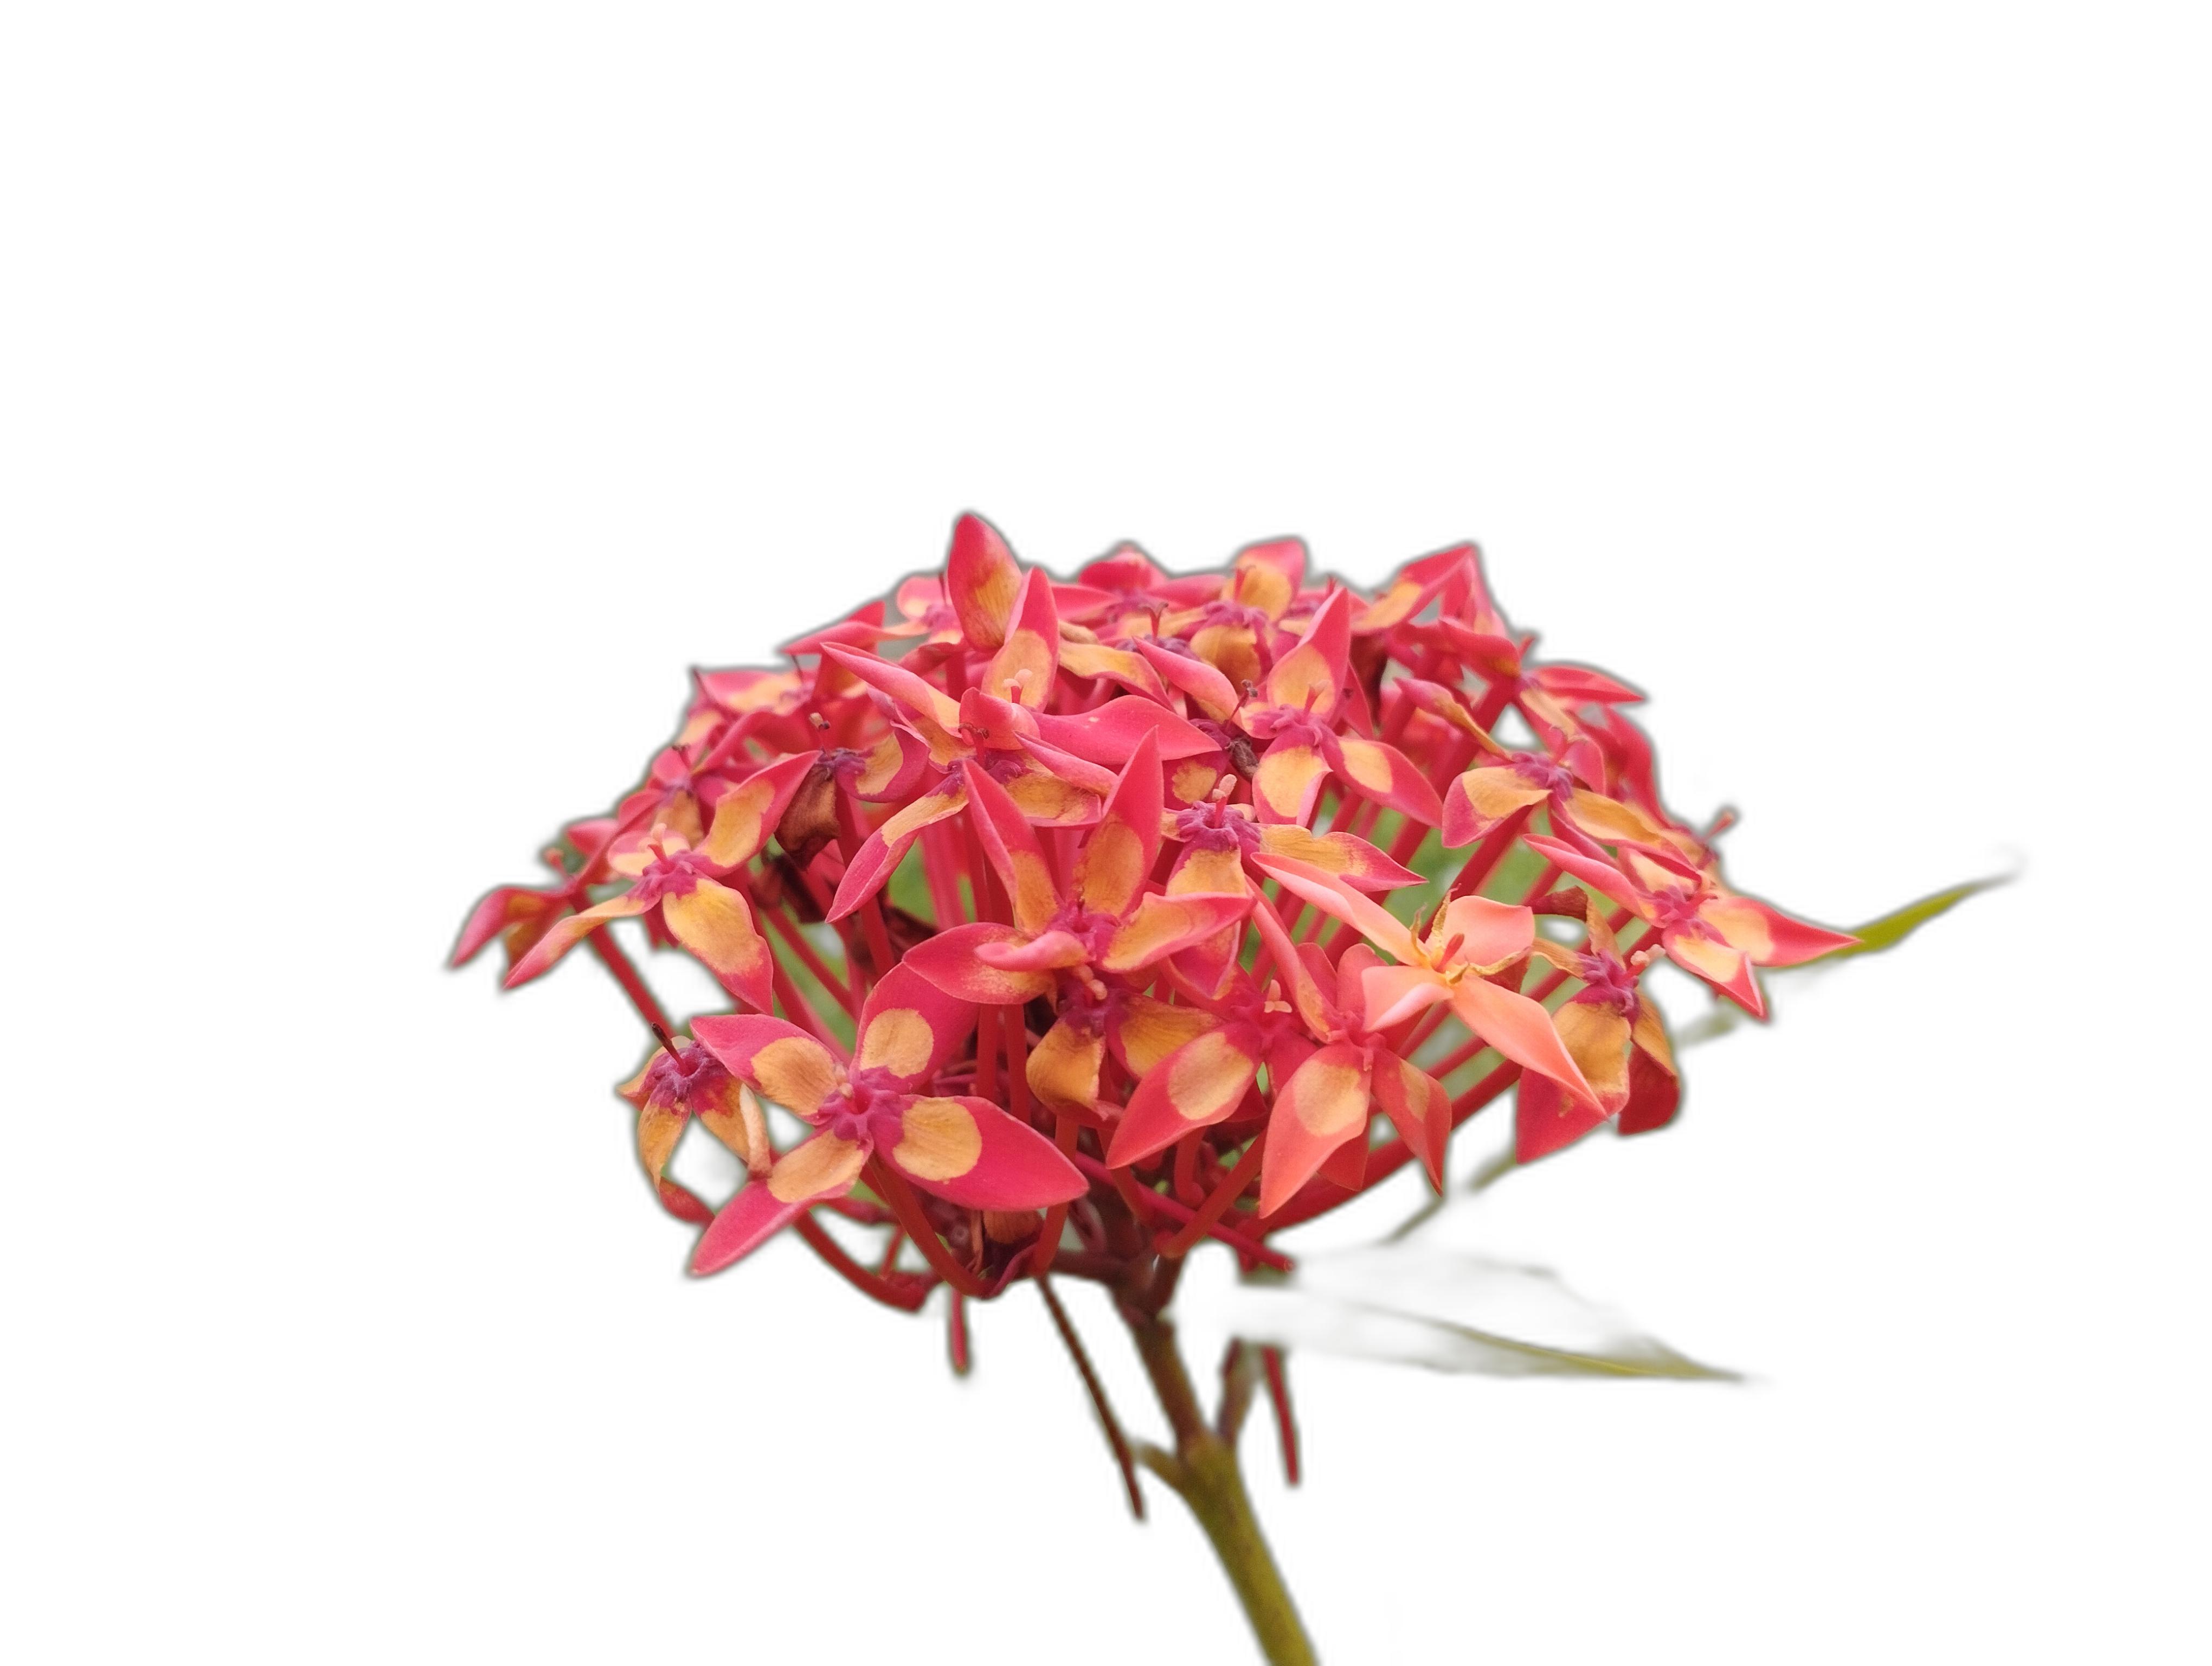
Label: Jungle geranium